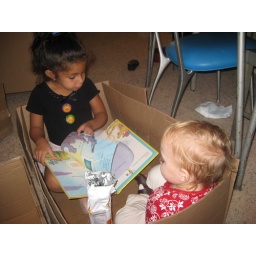
Aunt Myra reading books to Penny in a box